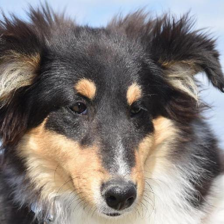
Label: animals